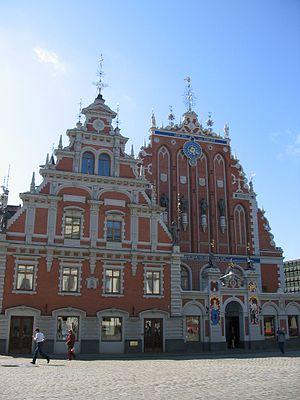
Karl August von Hardenberg, diplomate allemand, fut ministre des Affaires étrangères puis chancelier du royaume de Prusse pendant les guerres de la Révolution et les guerres napoléoniennes. Comte, il est titré prince en 1814.